Norway–Poland relations

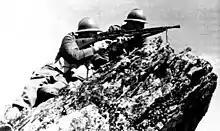
Soldiers from the Polish Independent Highland Brigade fighting during the Battles of Narvik, Norway; 1940.

The first contact between Norway and Poland took place in the Middle Ages with Vikings (Norsemen) from Scandinavia sailing up the Vistula river in Poland. The Vikings also founded and settled in Jomsborg in Pomerania and became known as "Jomsvikings". Archaeological findings confirm the presence of people from Norway in the port city of Wolin in Poland in the second half of the 10th century, whereas slightly later traces of Slavic settlement extend to northern Norway.